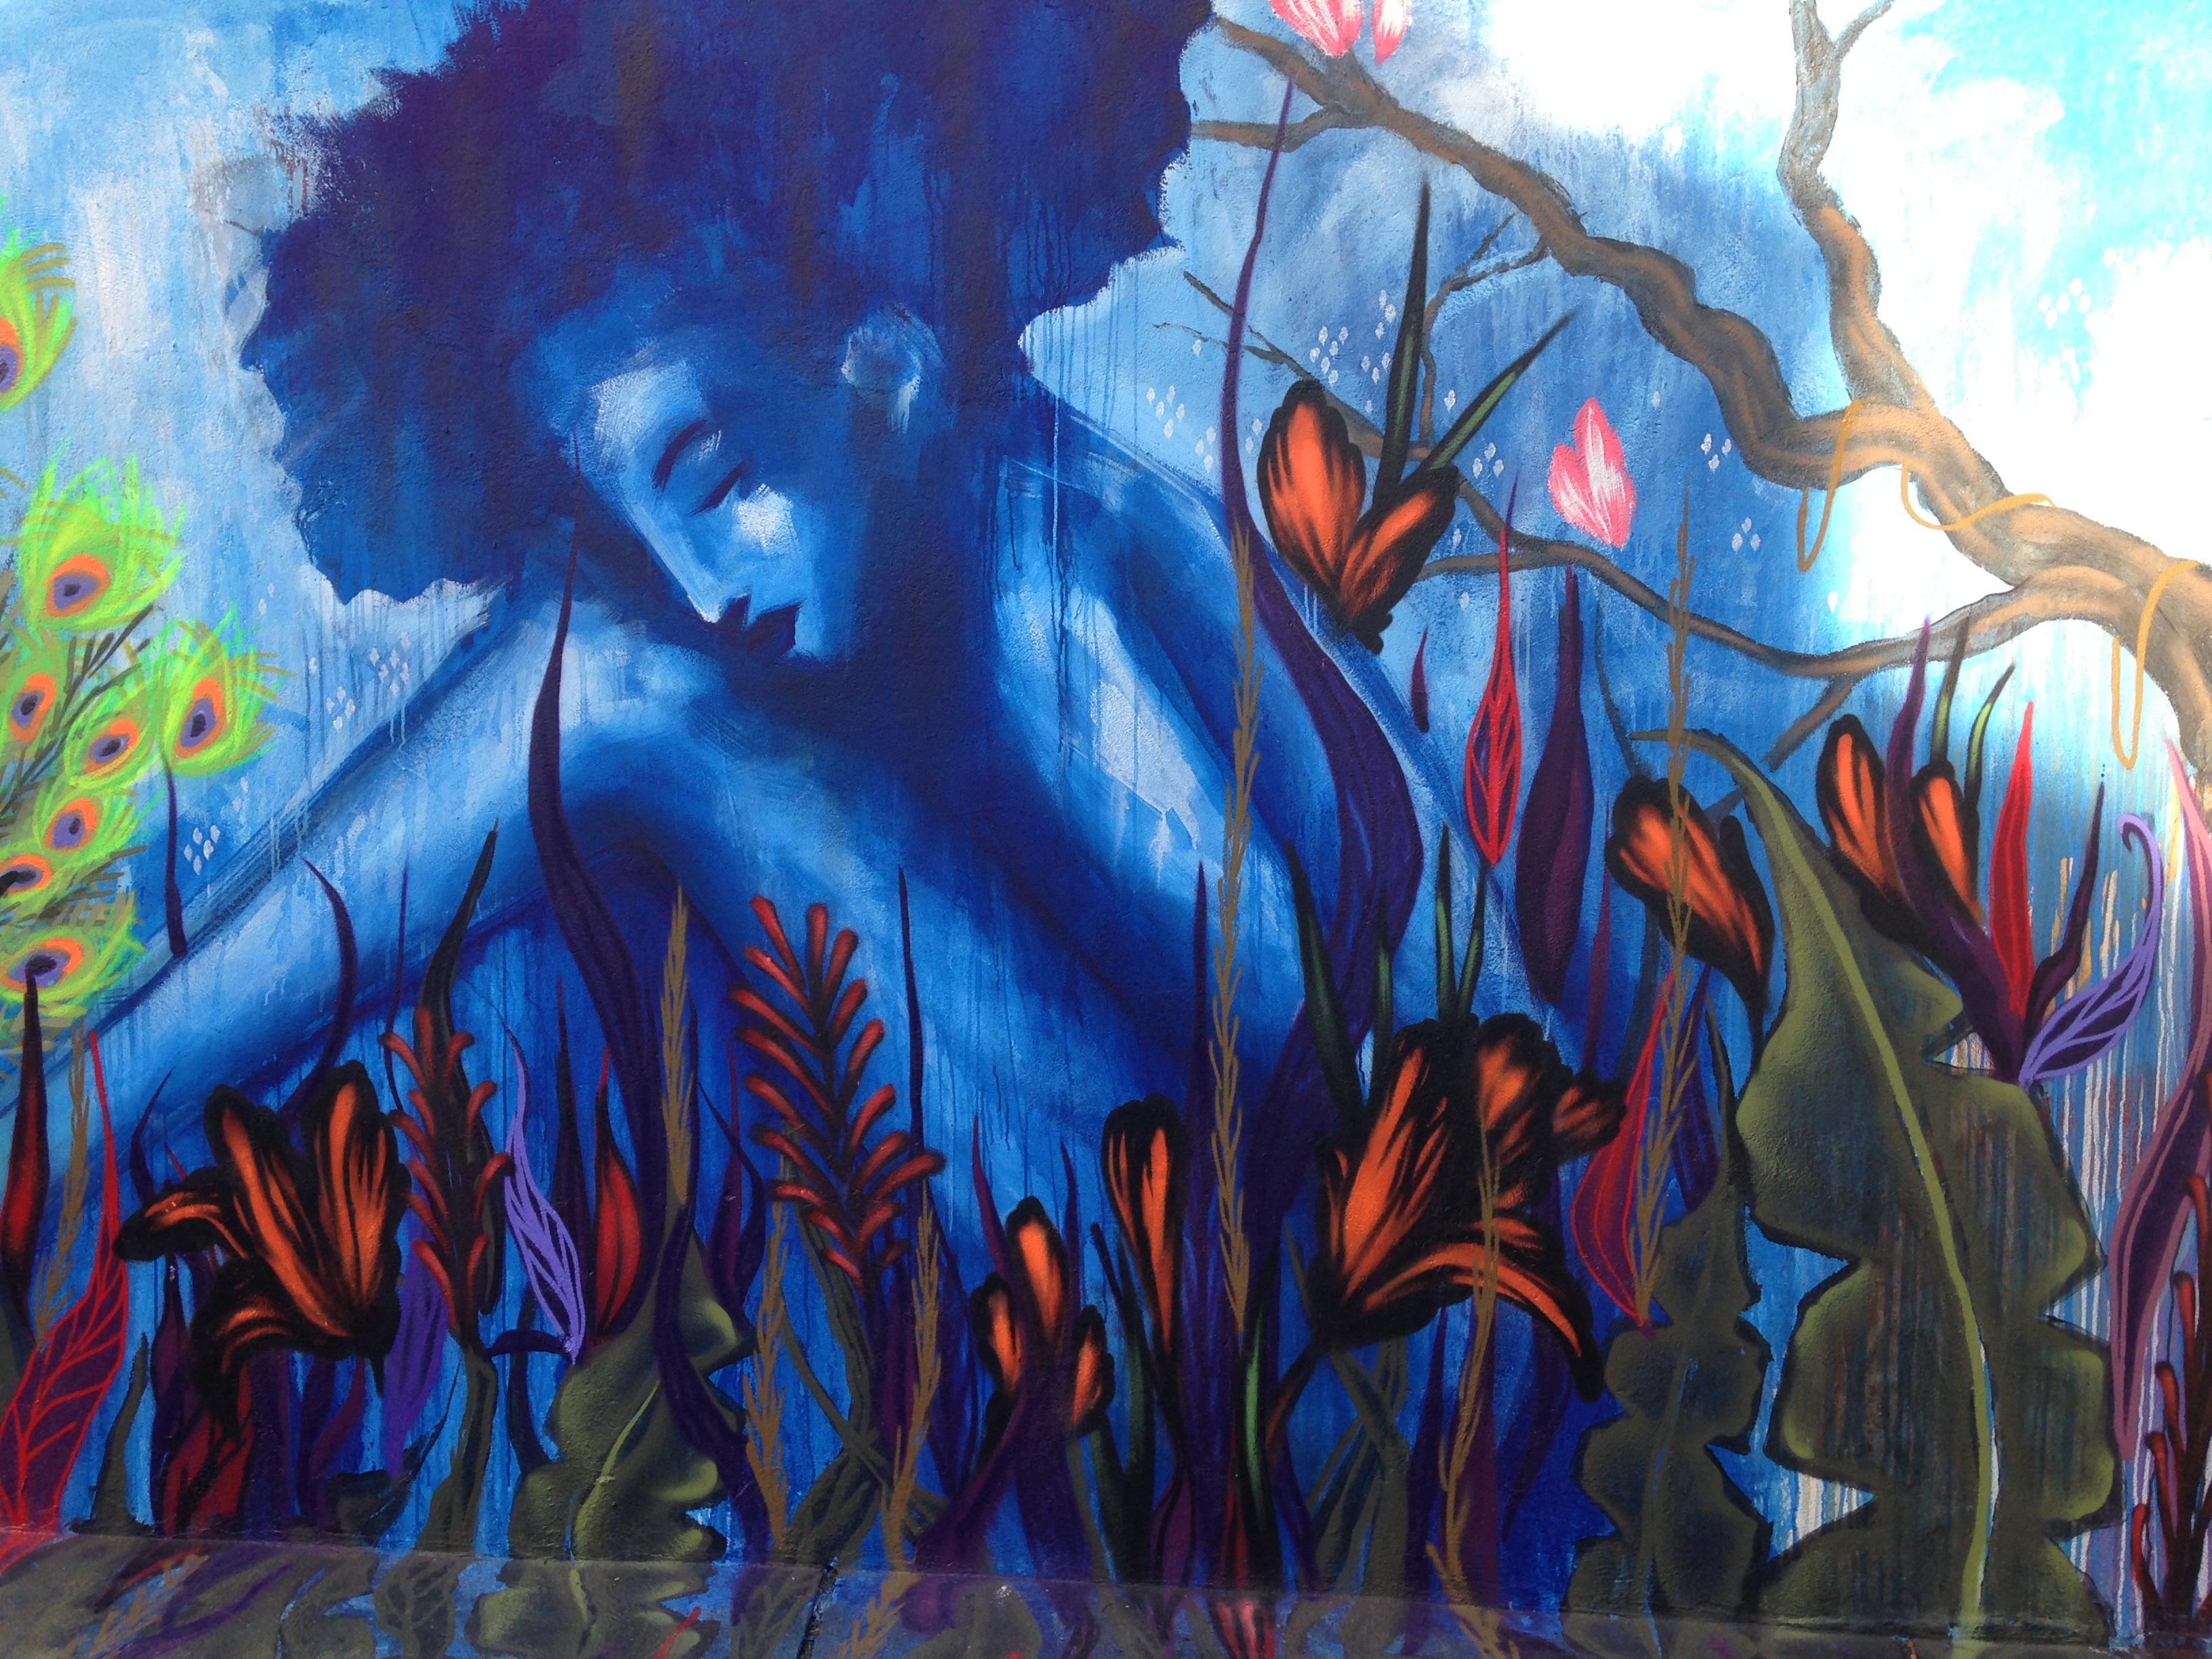
creative, woman, street, city, floral, artistic, paint, blue, exterior, graffiti, painting, flowers, art, illustration, mural, painted, screenshot, mythology